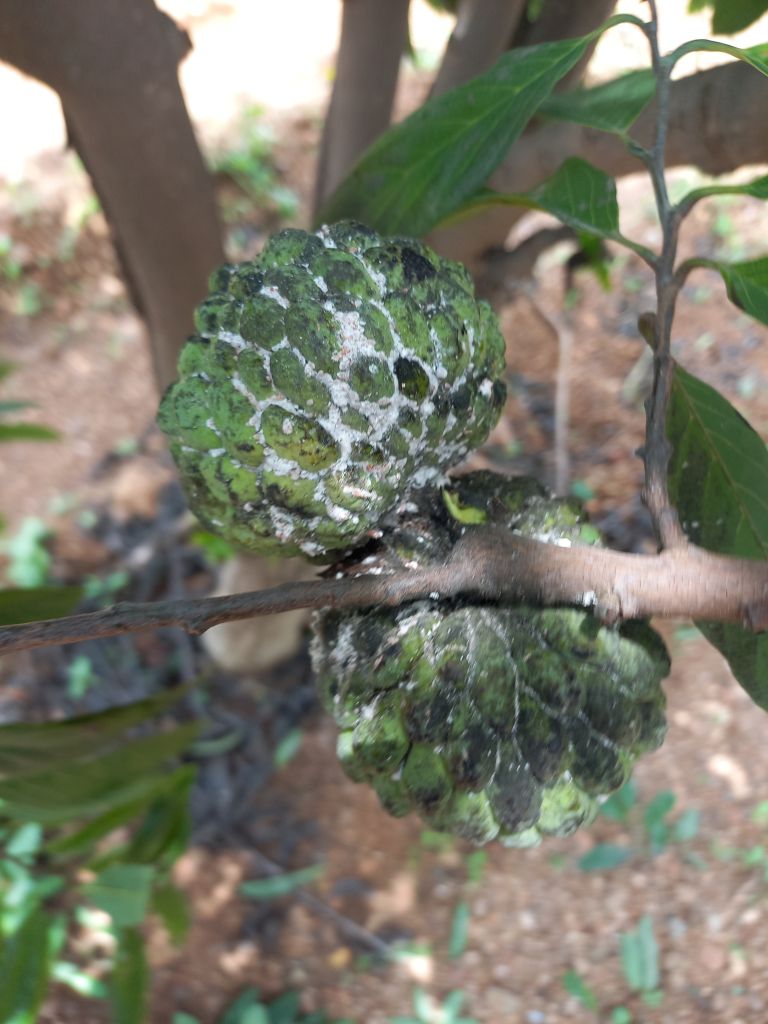
Disease label: Mealy Bug